Broad Street (Columbus, Ohio)

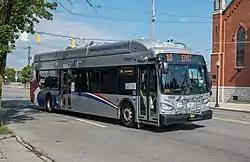
A 10 E Broad / W Broad bus in Franklinton

U.S. Routes 40 and 62 utilize Broad Street around downtown Columbus. For public transportation, the Central Ohio Transit Authority's Route 10 runs down most of Broad Street. Before the authority was created, the same route was operated by private transit companies with bus lines, and before that, streetcars and horsecars.